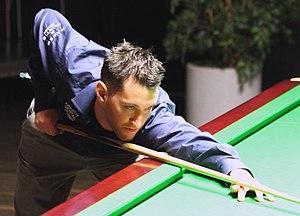
Tom Ford, né le 17 août 1983 à Glen Parva, Leicestershire, est un joueur de snooker anglais, professionnel de 2001 à 2002. Il redevient ensuite professionnel en 2003, et l'est encore aujourd'hui.